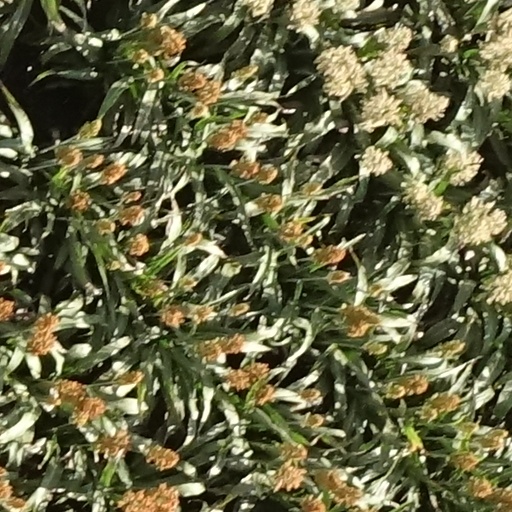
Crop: sorghum